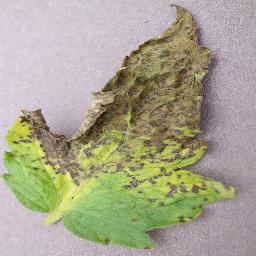
Label: Tomato___Septoria_leaf_spot